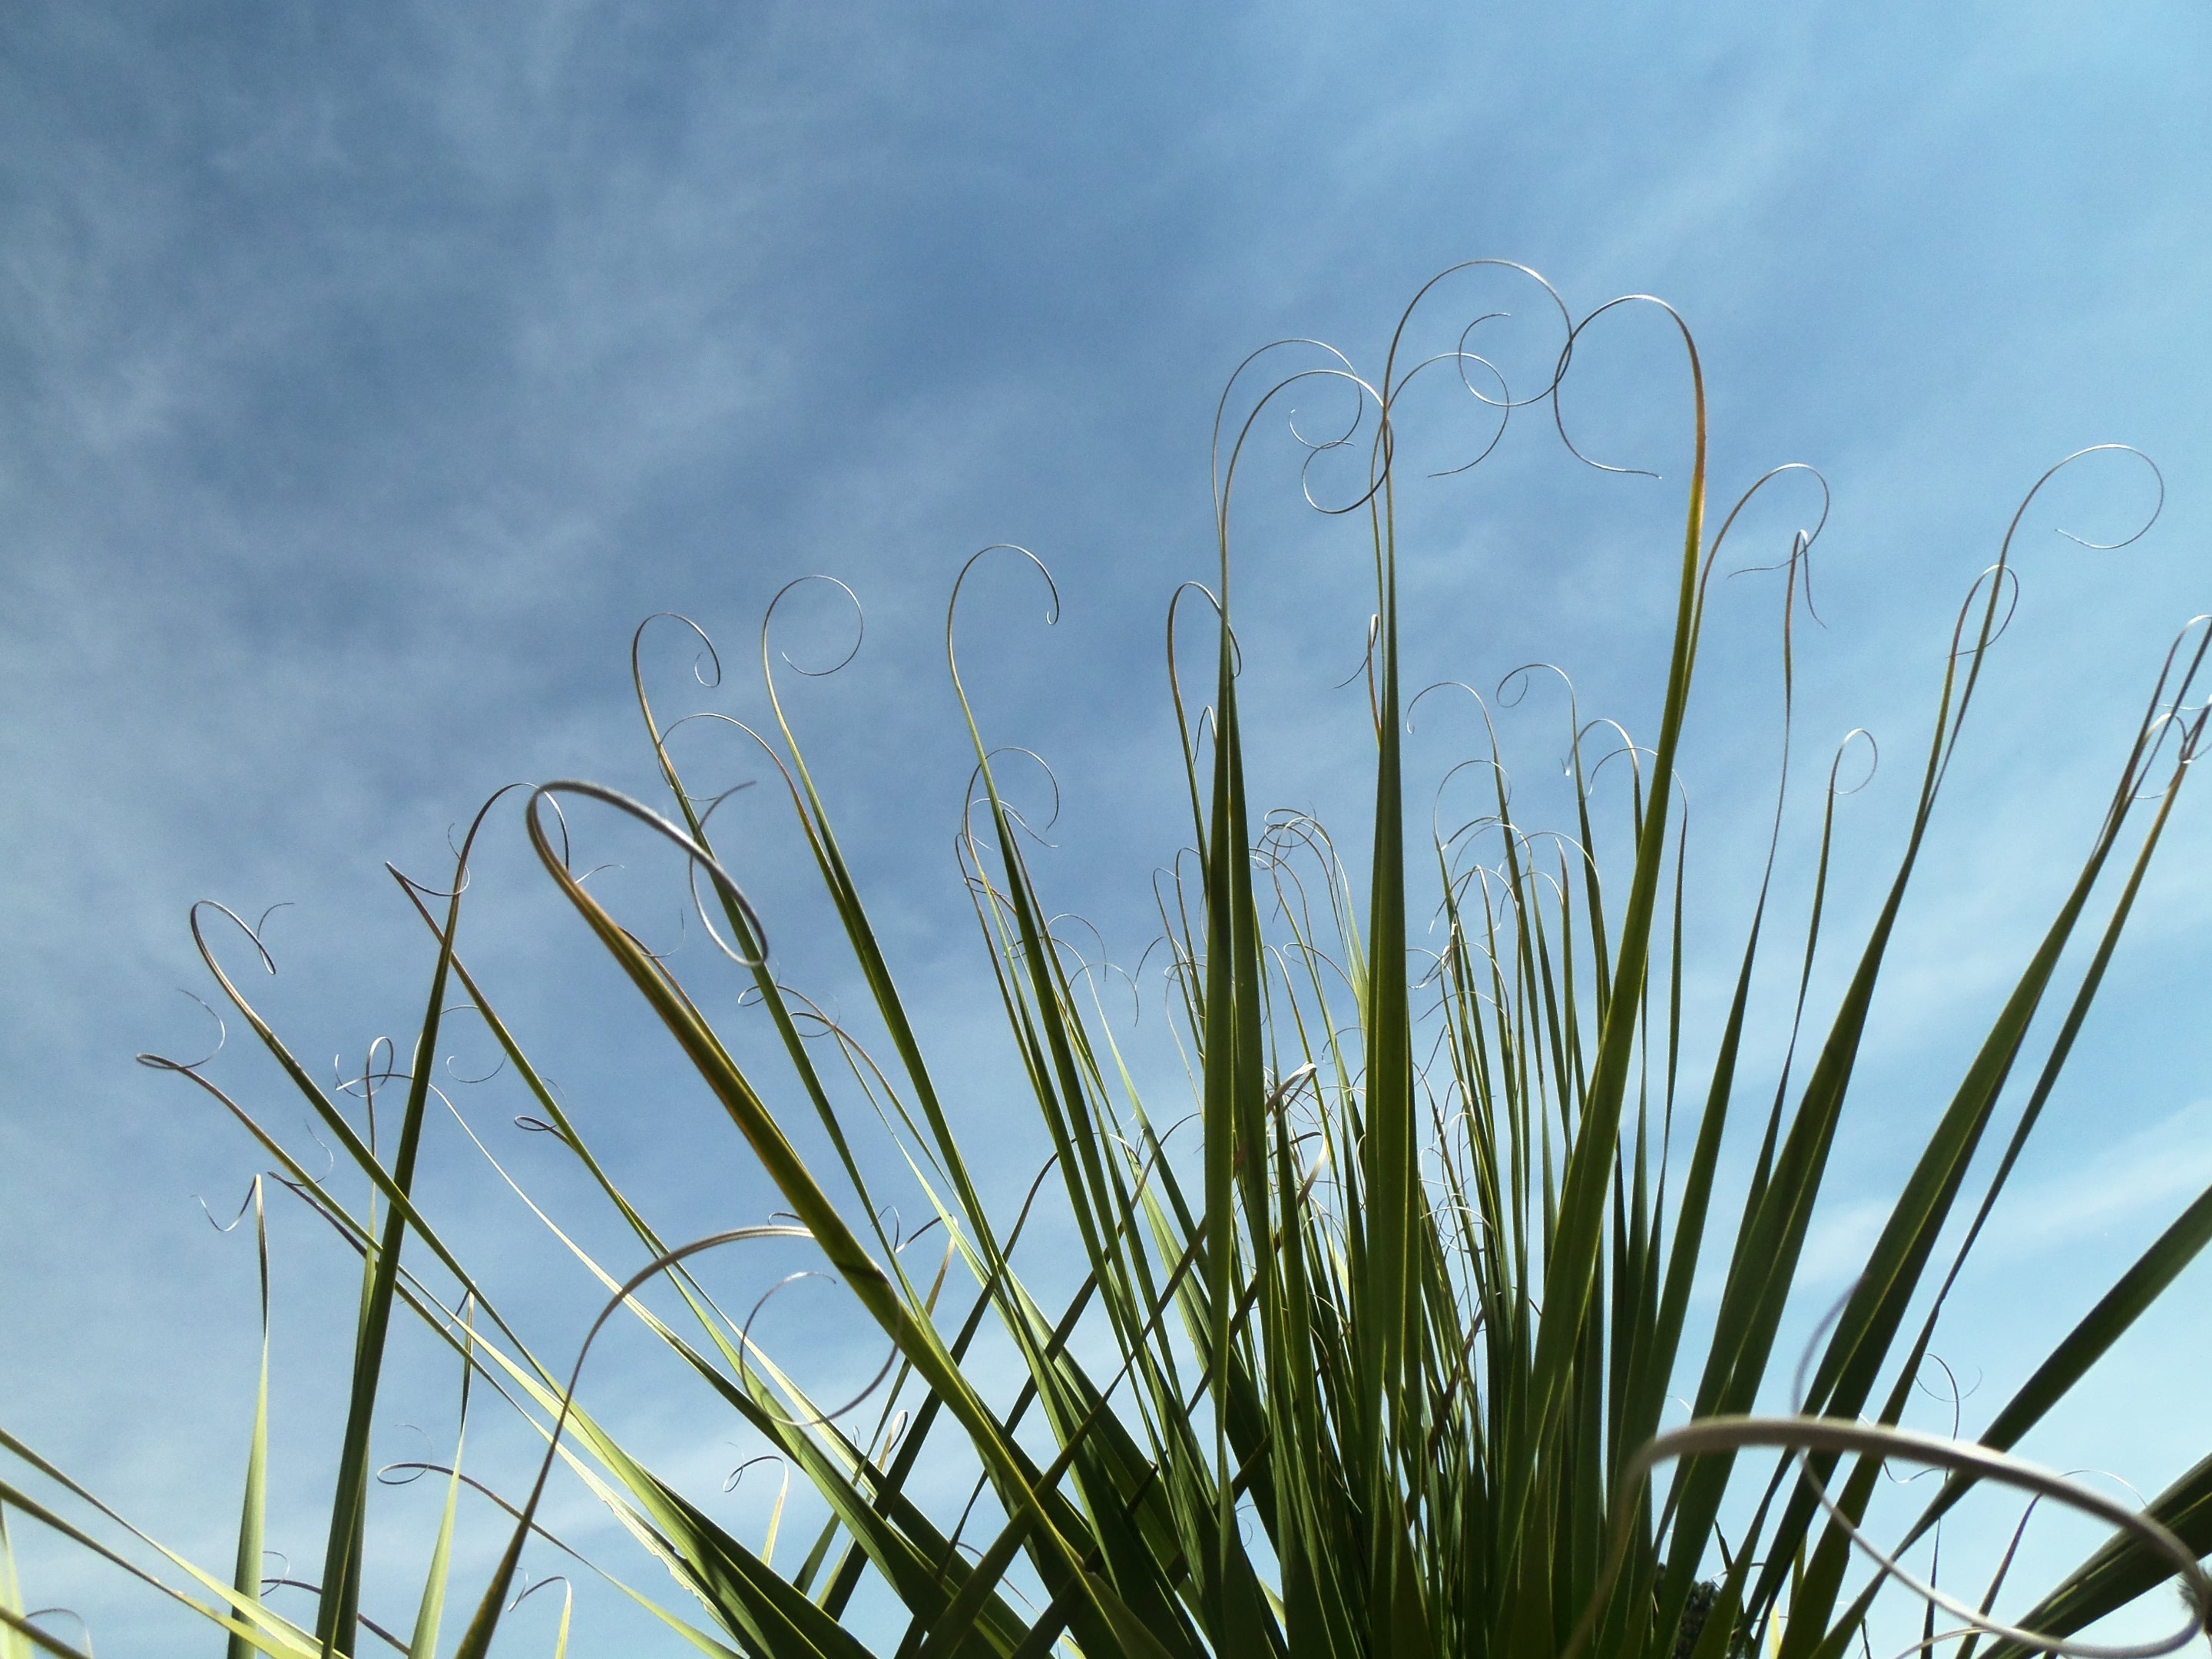
landscape, tree, water, nature, forest, grass, branch, mountain, light, cloud, plant, sky, sun, sunset, field, lawn, meadow, prairie, sunlight, leaf, flower, wind, summer, dry, green, chinese, blue, garden, flora, trees, leaves, clouds, branches, backlight, beauty, prado, palms, afternoon, tips, palma, flowering plant, blue background, grass family, plant stem, land plant, phragmites, arecales, palm family